Batakan Stadium

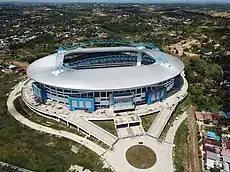
Aerial view of Batakan Stadium

The Batakan Stadium of Balikpapan is a football stadium in Balikpapan, East Kalimantan, Indonesia. The stadium hosts Liga 1 club Borneo Samarinda and Liga 2 club Persiba Balikpapan. The stadium has a capacity of 40,000.